Sacate, Arizona

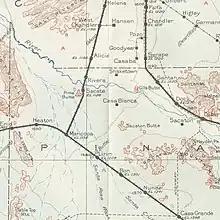
Sacate along the railroad between Maricopa and Phoenix circa 1933

As a 1920 Department of Agriculture report noted, "Cities and towns in the Middle Gila Valley are few and small..." Sacate was originally a station along the Maricopa and Phoenix Railroad, laid out in 1887. According to the U.S. Geological Survey, "The lines west of El Paso were built in separate portions by local Southern Pacific organizations, since 1902 combined in the one general company. The [first Southern Pacific] tracks were laid from Yuma to El Paso in 1879-81." Southern Pacific applied to abandon the line in 1934.